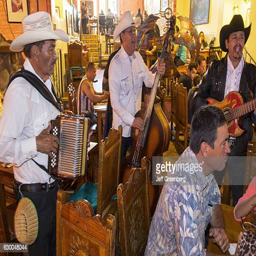
a group of musicians playing at the marketplace